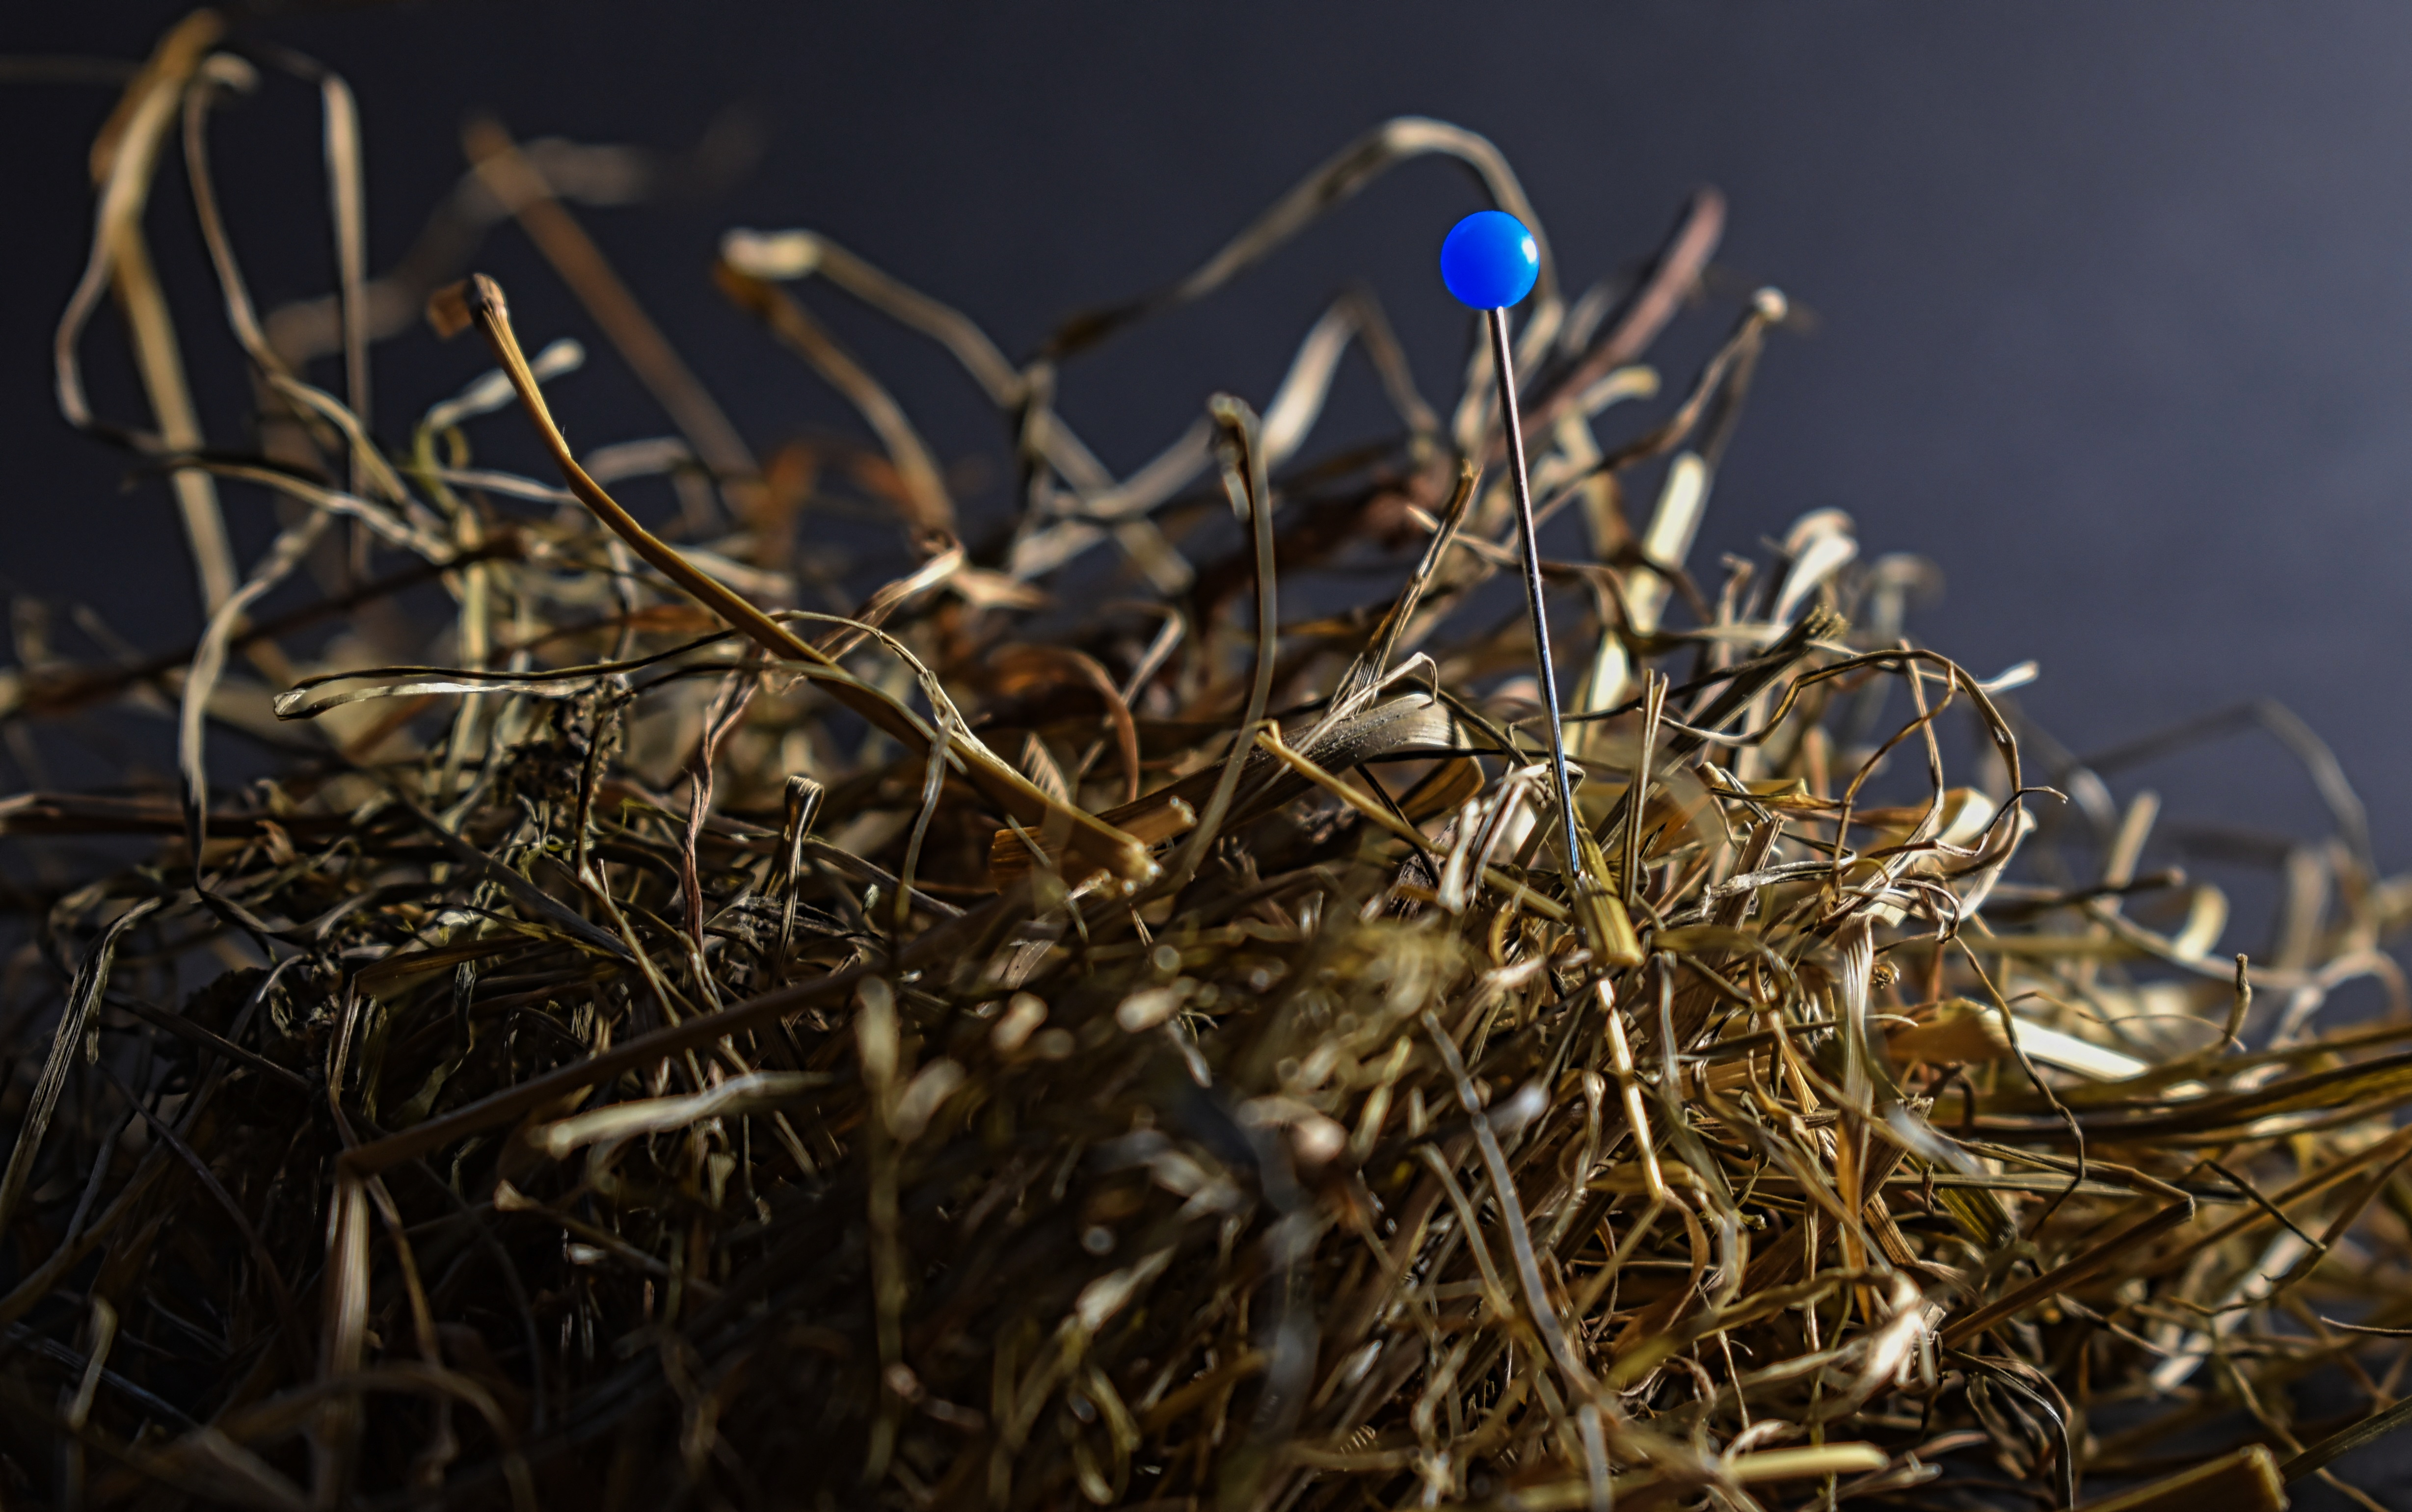
natural, twig, grass, wood, close up, macro photography, metal, electric blue, glass, wire, science, straw, still life photography, hay, plant stem, soil, liquid